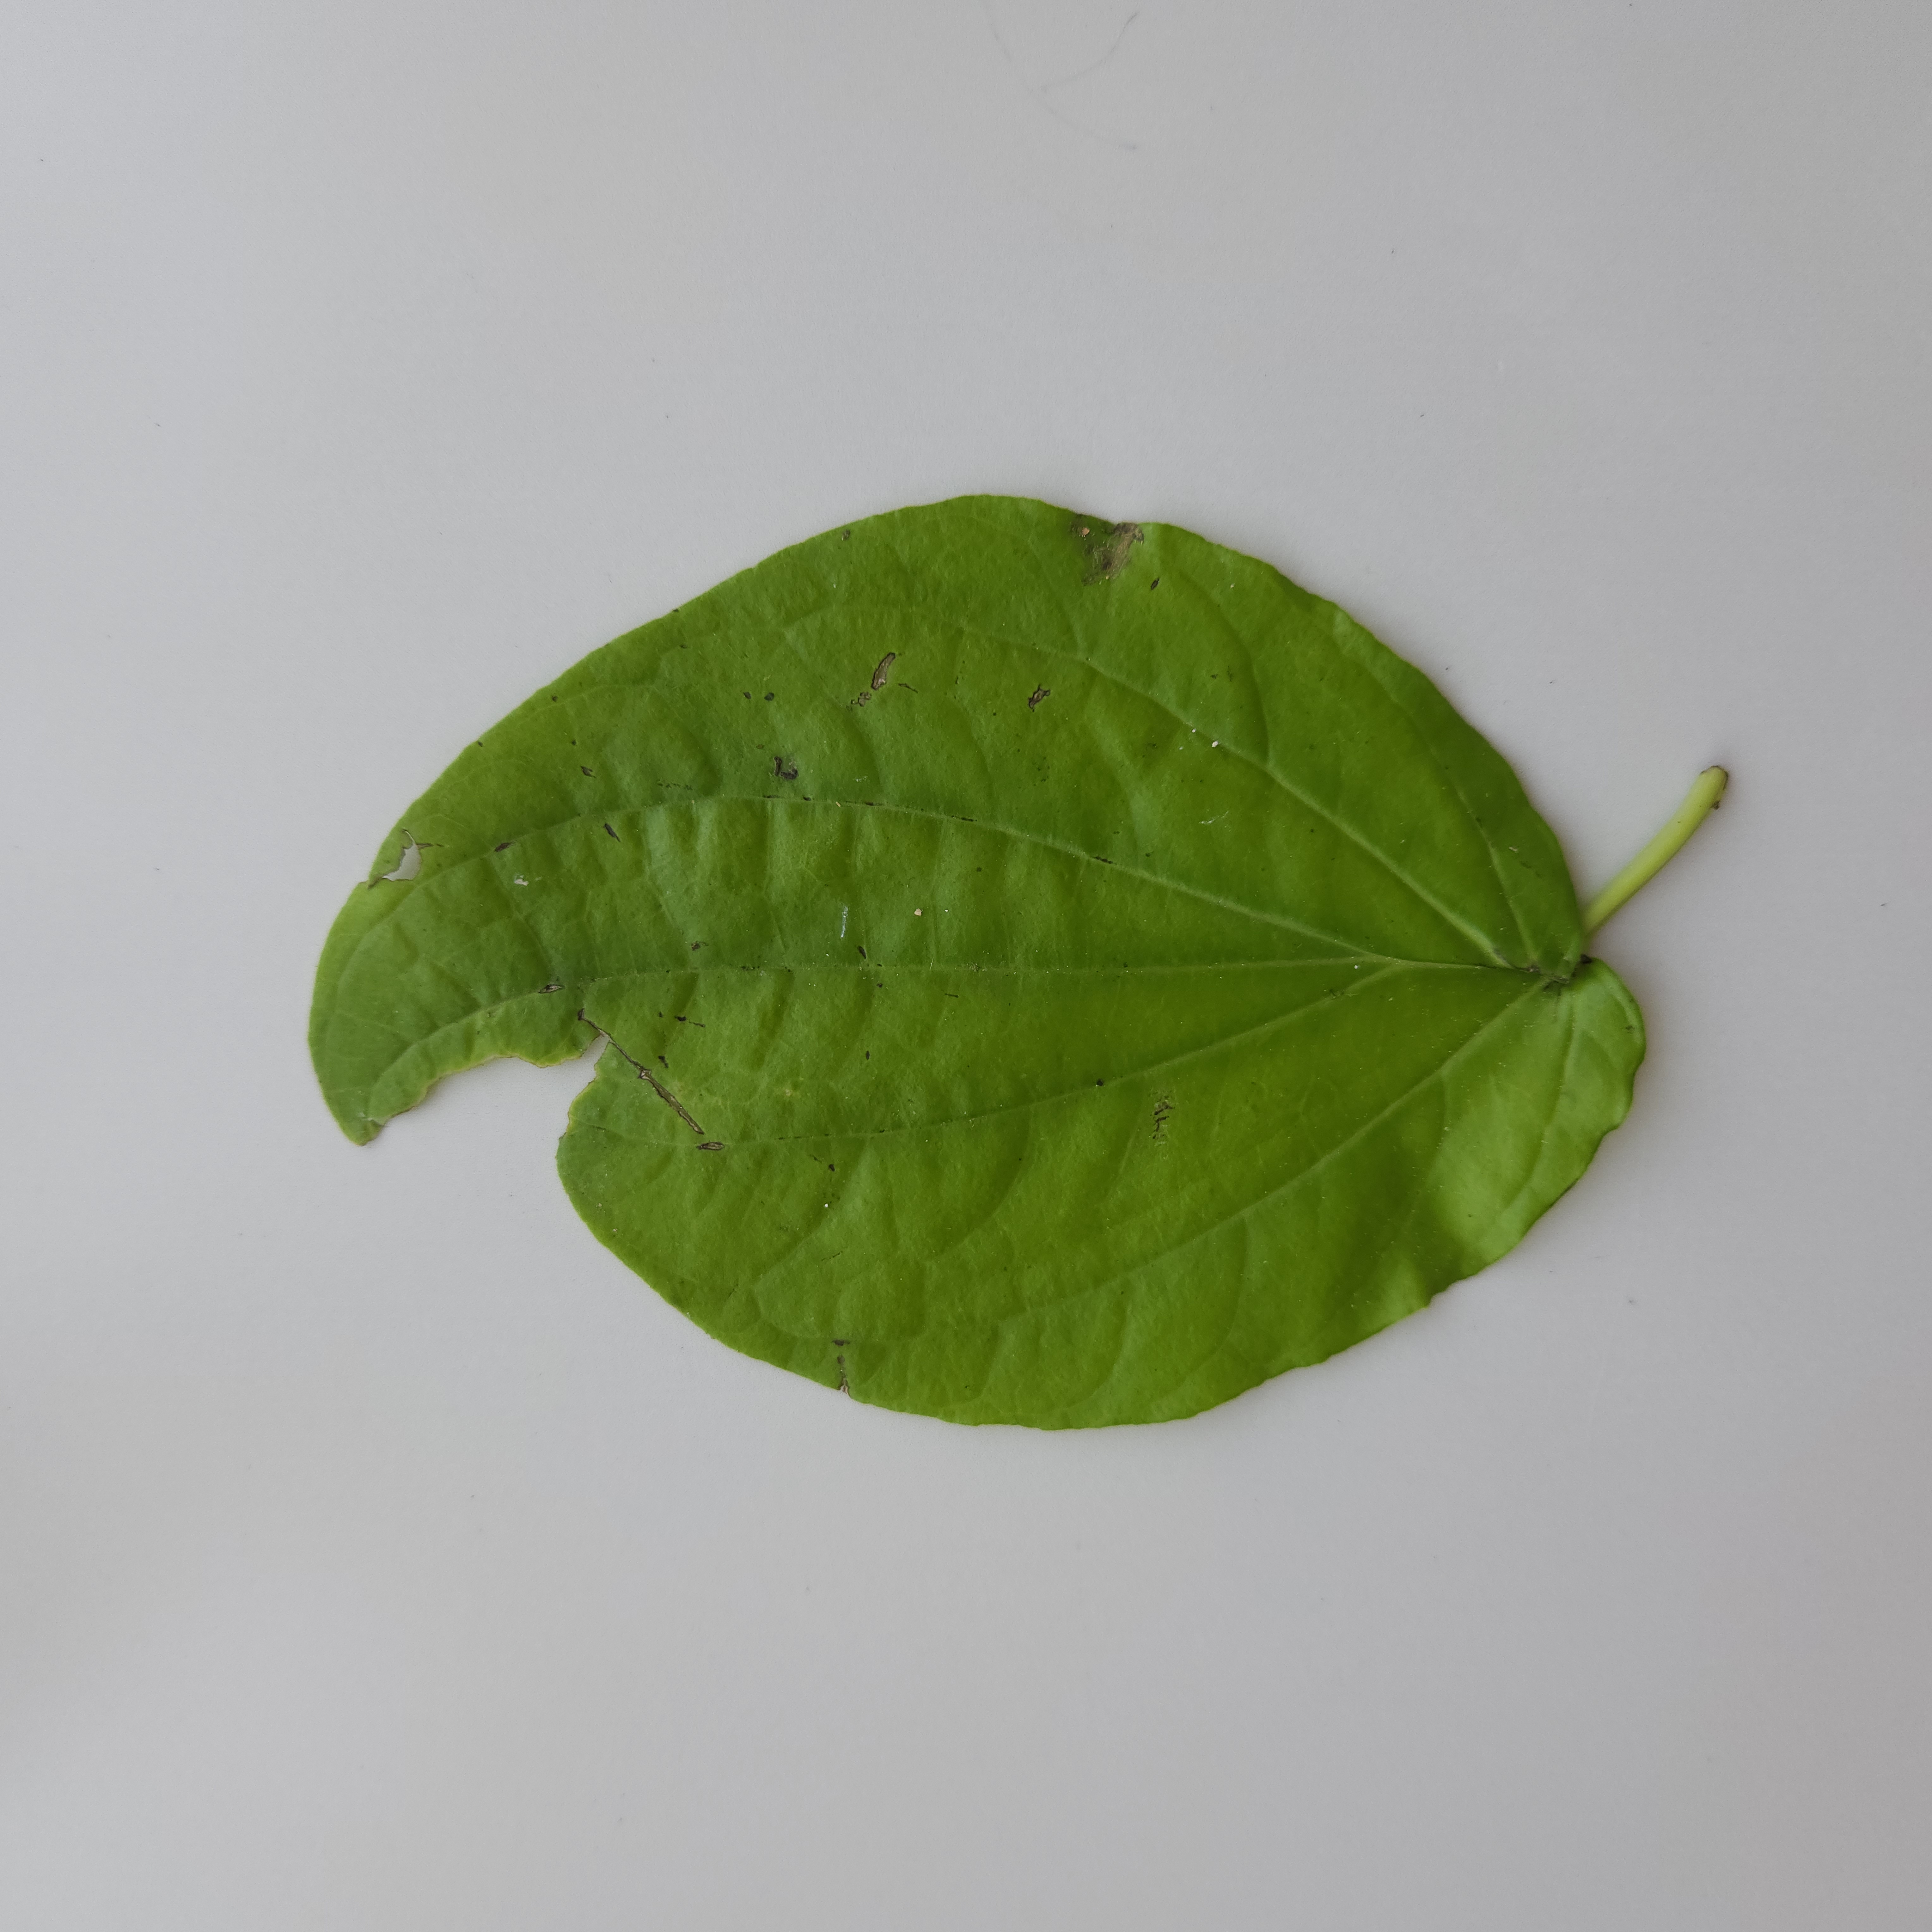
Label: Diseased